Searles School and Chapel

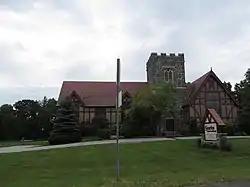

The Searles School and Chapel is located in Windham, New Hampshire, in the United States. Edward Francis Searles commissioned its design and construction, which began in 1907 and was completed in 1909. It was listed on the National Register of Historic Places on January 11, 1982.